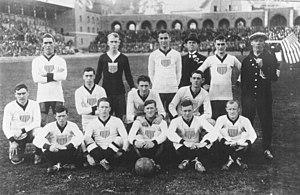
L'équipe nationale des États-Unis de soccer représente les États-Unis lors des compétitions de soccer. Elle est sous l'égide de la Fédération des États-Unis de soccer et fait partie de la CONCACAF.